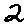
Label: 2